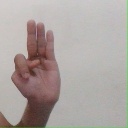
अक्षर: भ